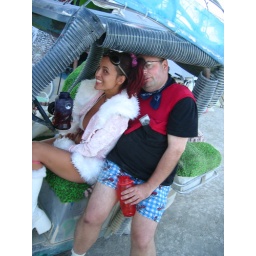
This really cute girl I had been chatting up gave me a ride in her tricked-out golf cart